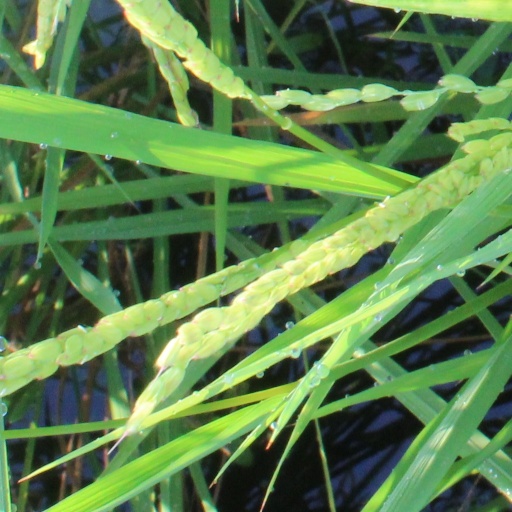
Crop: rice